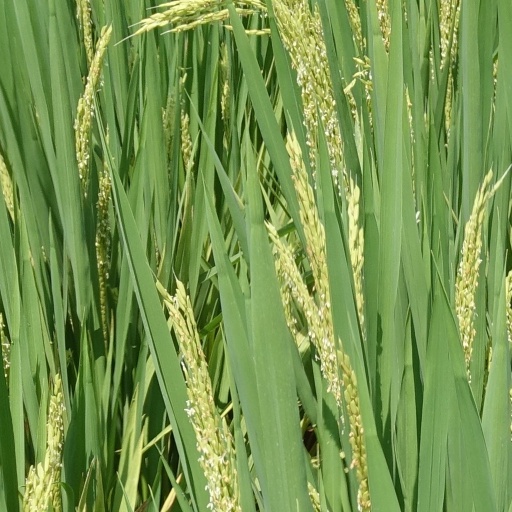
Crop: rice